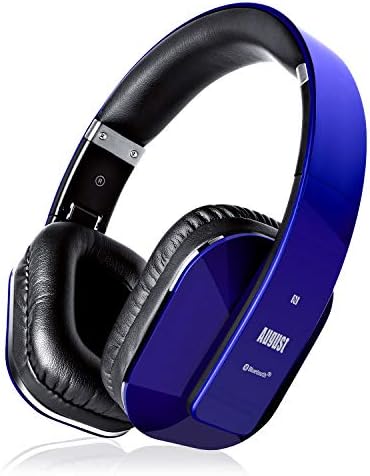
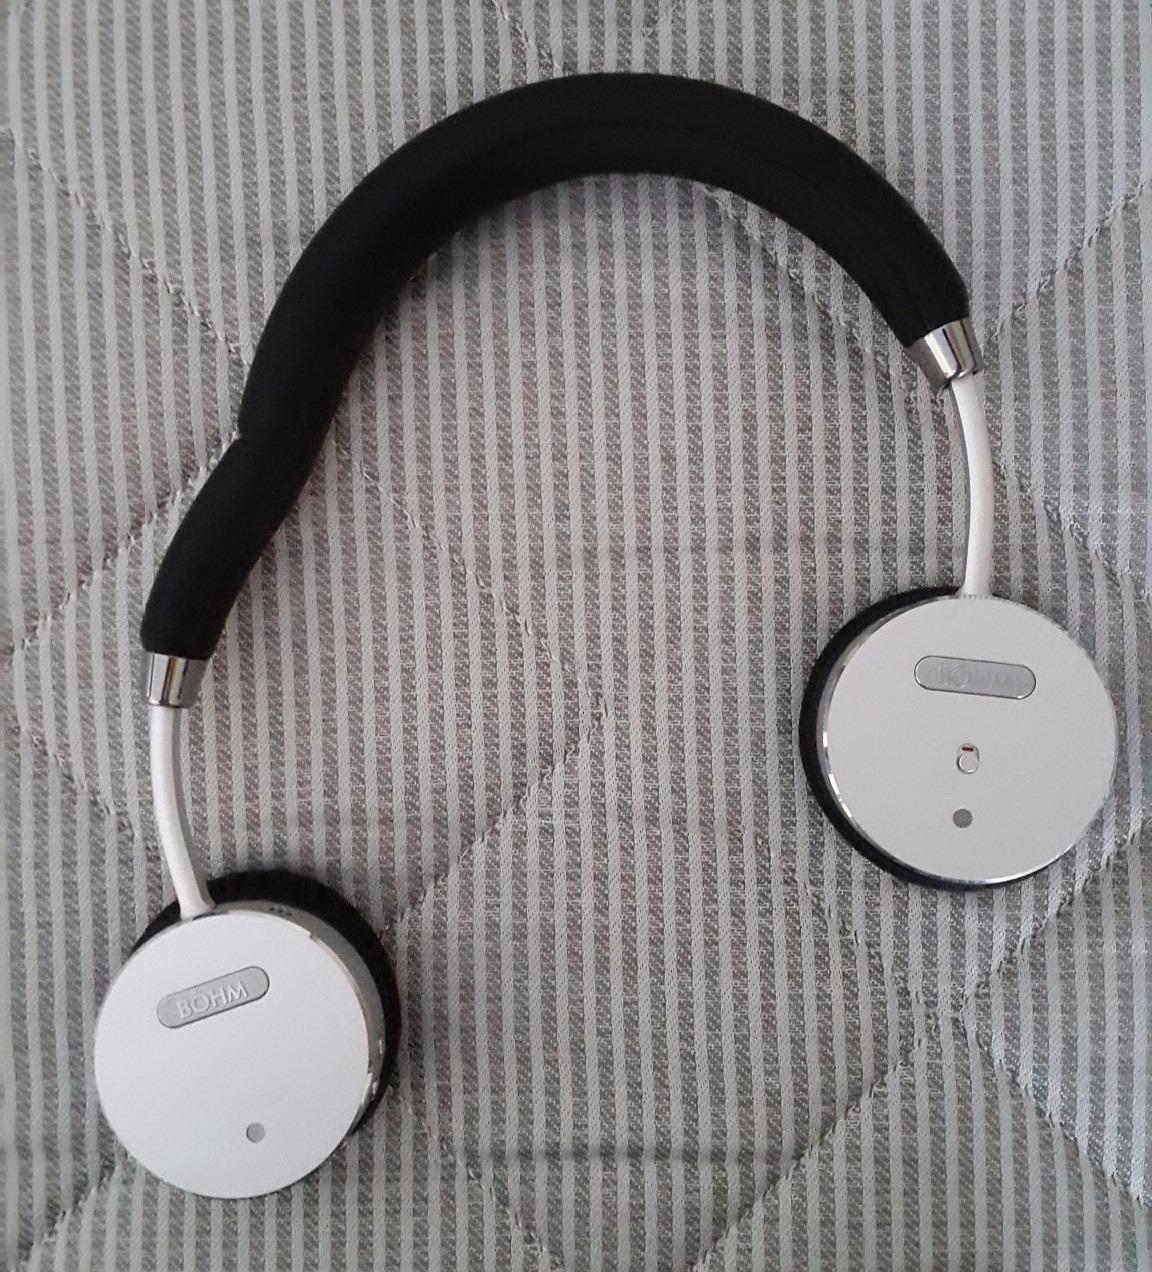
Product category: headphones
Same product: no